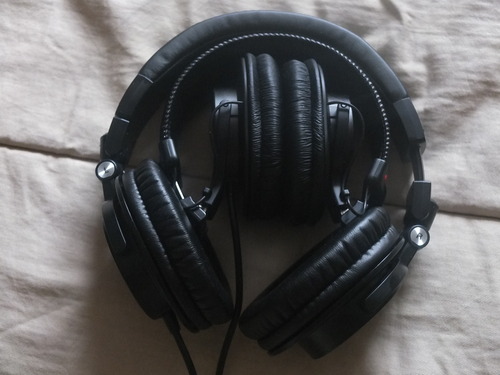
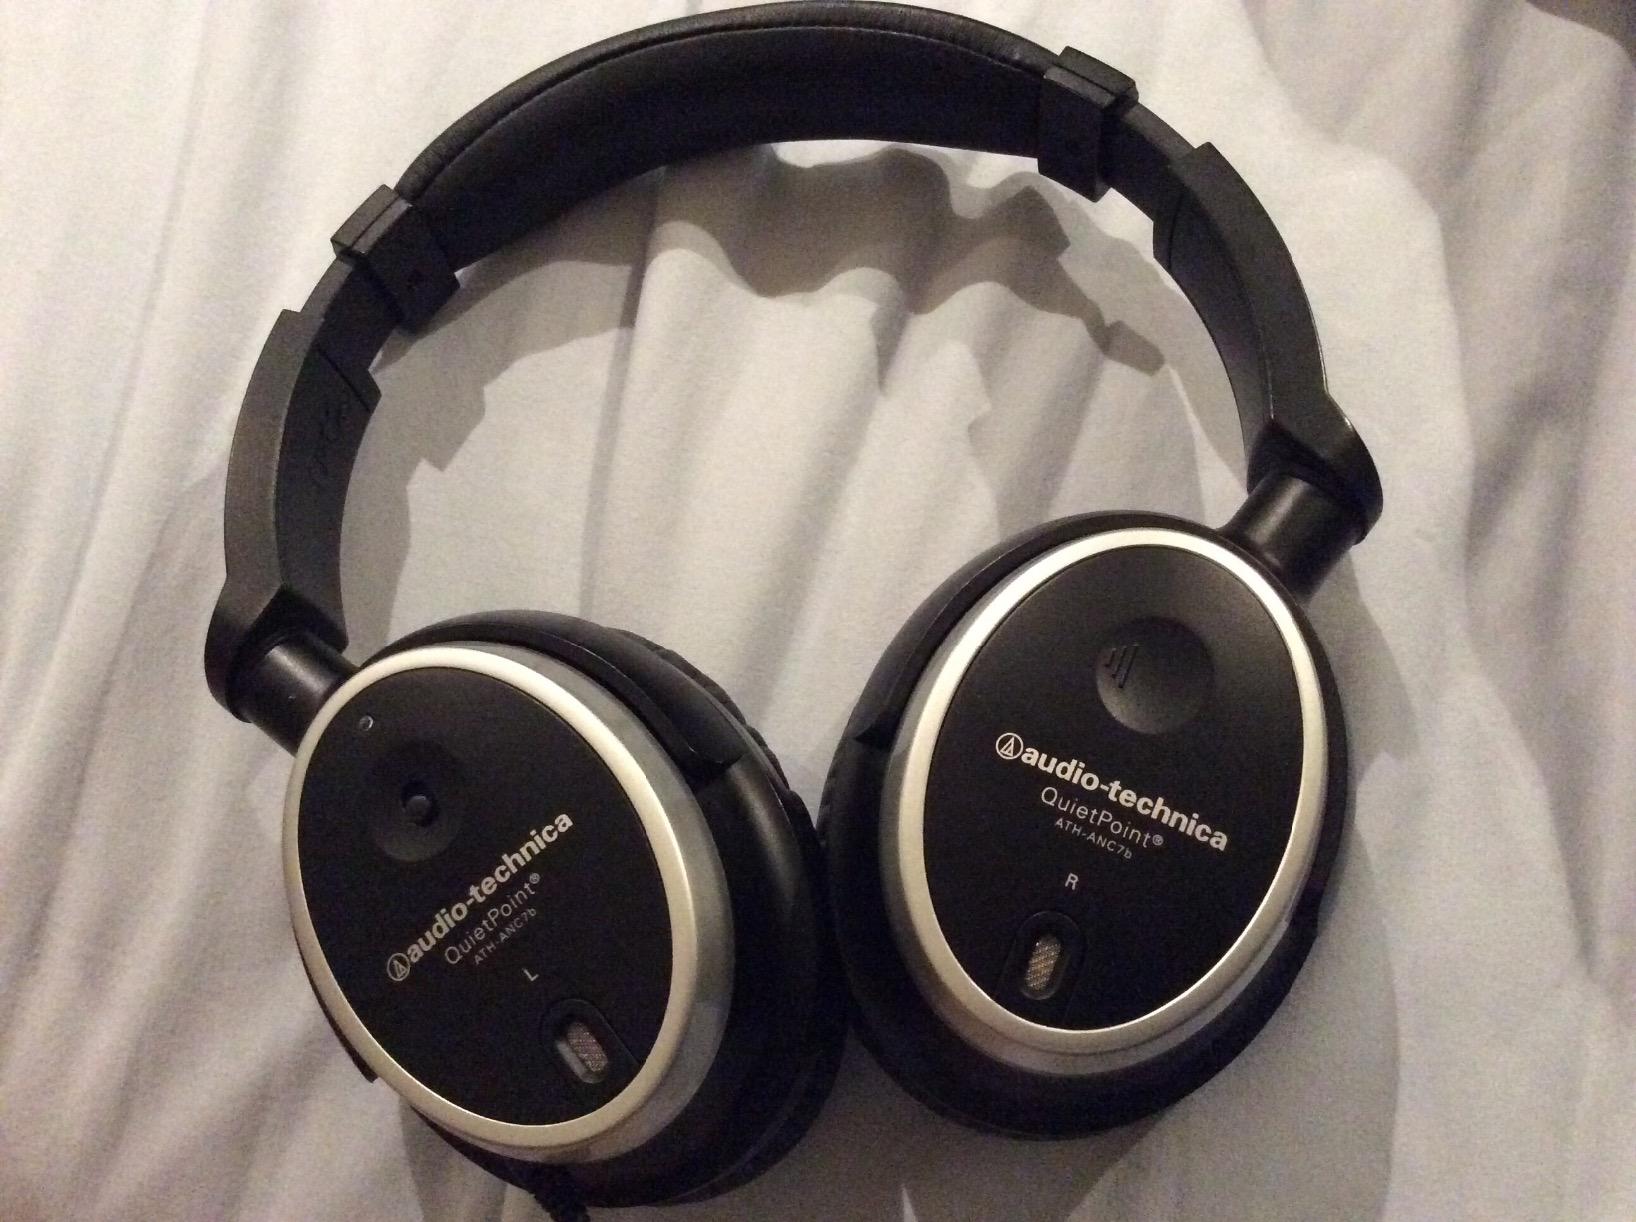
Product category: headphones
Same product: no